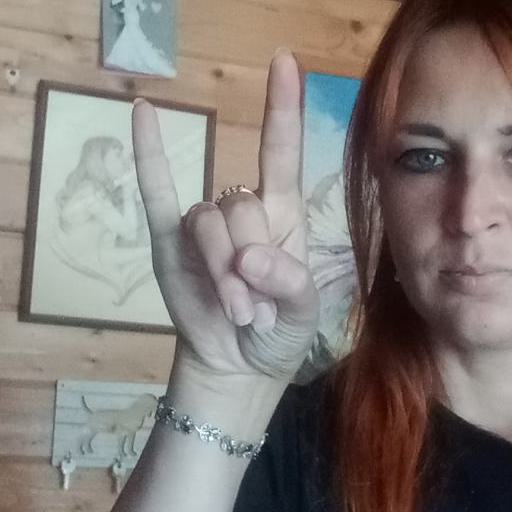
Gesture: rock